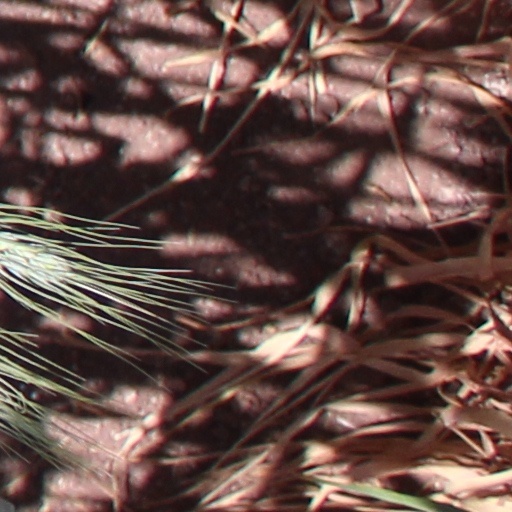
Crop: wheat